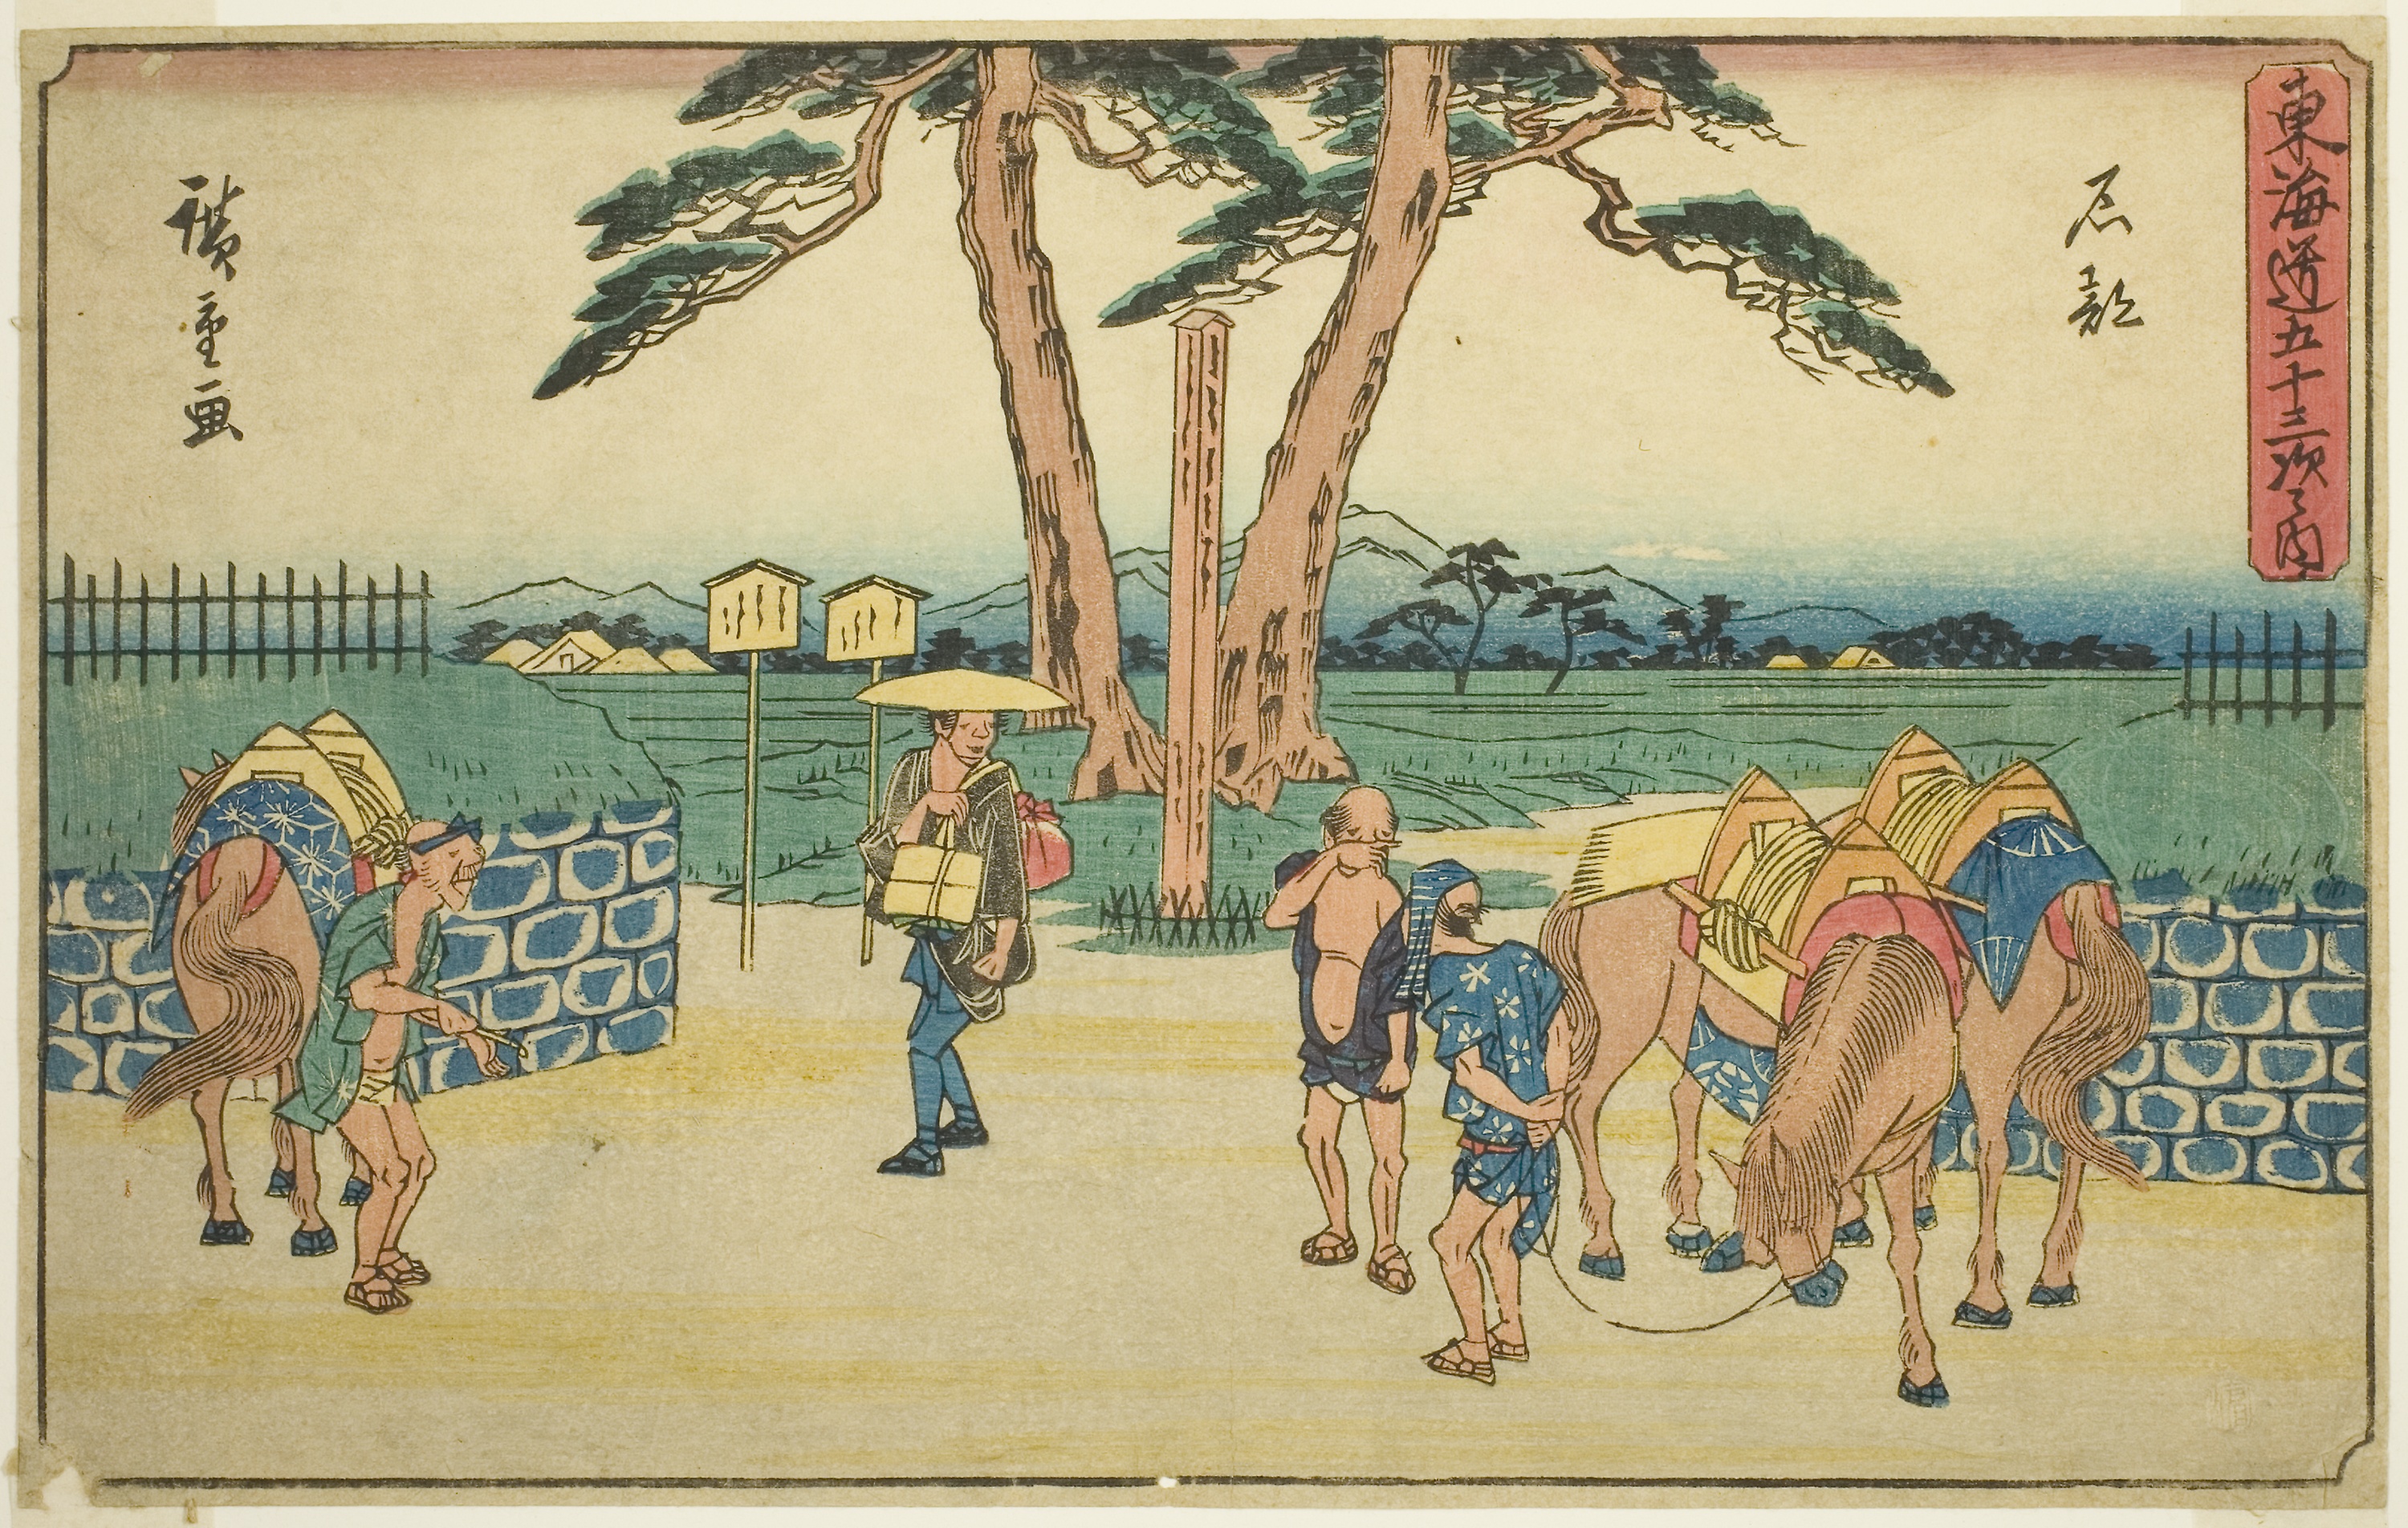
painting, art, tree, illustration, watercolor paint, visual arts, artwork